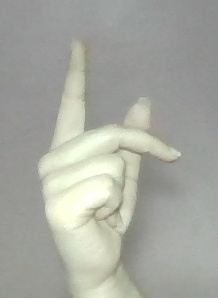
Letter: dha